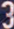
Number: 3